VP-49

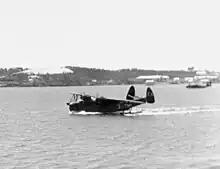
VP-49 PBM-5 at Bermuda, 1949.

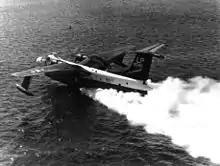
VP-49 SP-5B takes off from Guantanamo Bay in 1963.

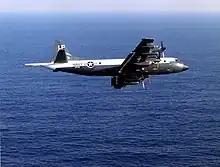
VP-49 P-3A in 1964.

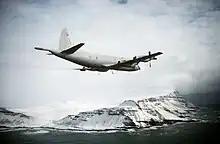
VP-49 P-3C near Iceland in 1993.

* The squadron was moved to Iwo Jima during February to March 1945 and then returned to NAAF Eniwetok.